La Loyère

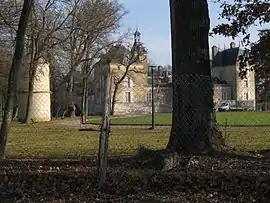
Chateau

La Loyère is a former commune in the Saône-et-Loire department in the region of Bourgogne-Franche-Comté in eastern France. On 1 January 2016, it was merged into the new commune of Fragnes-La Loyère.